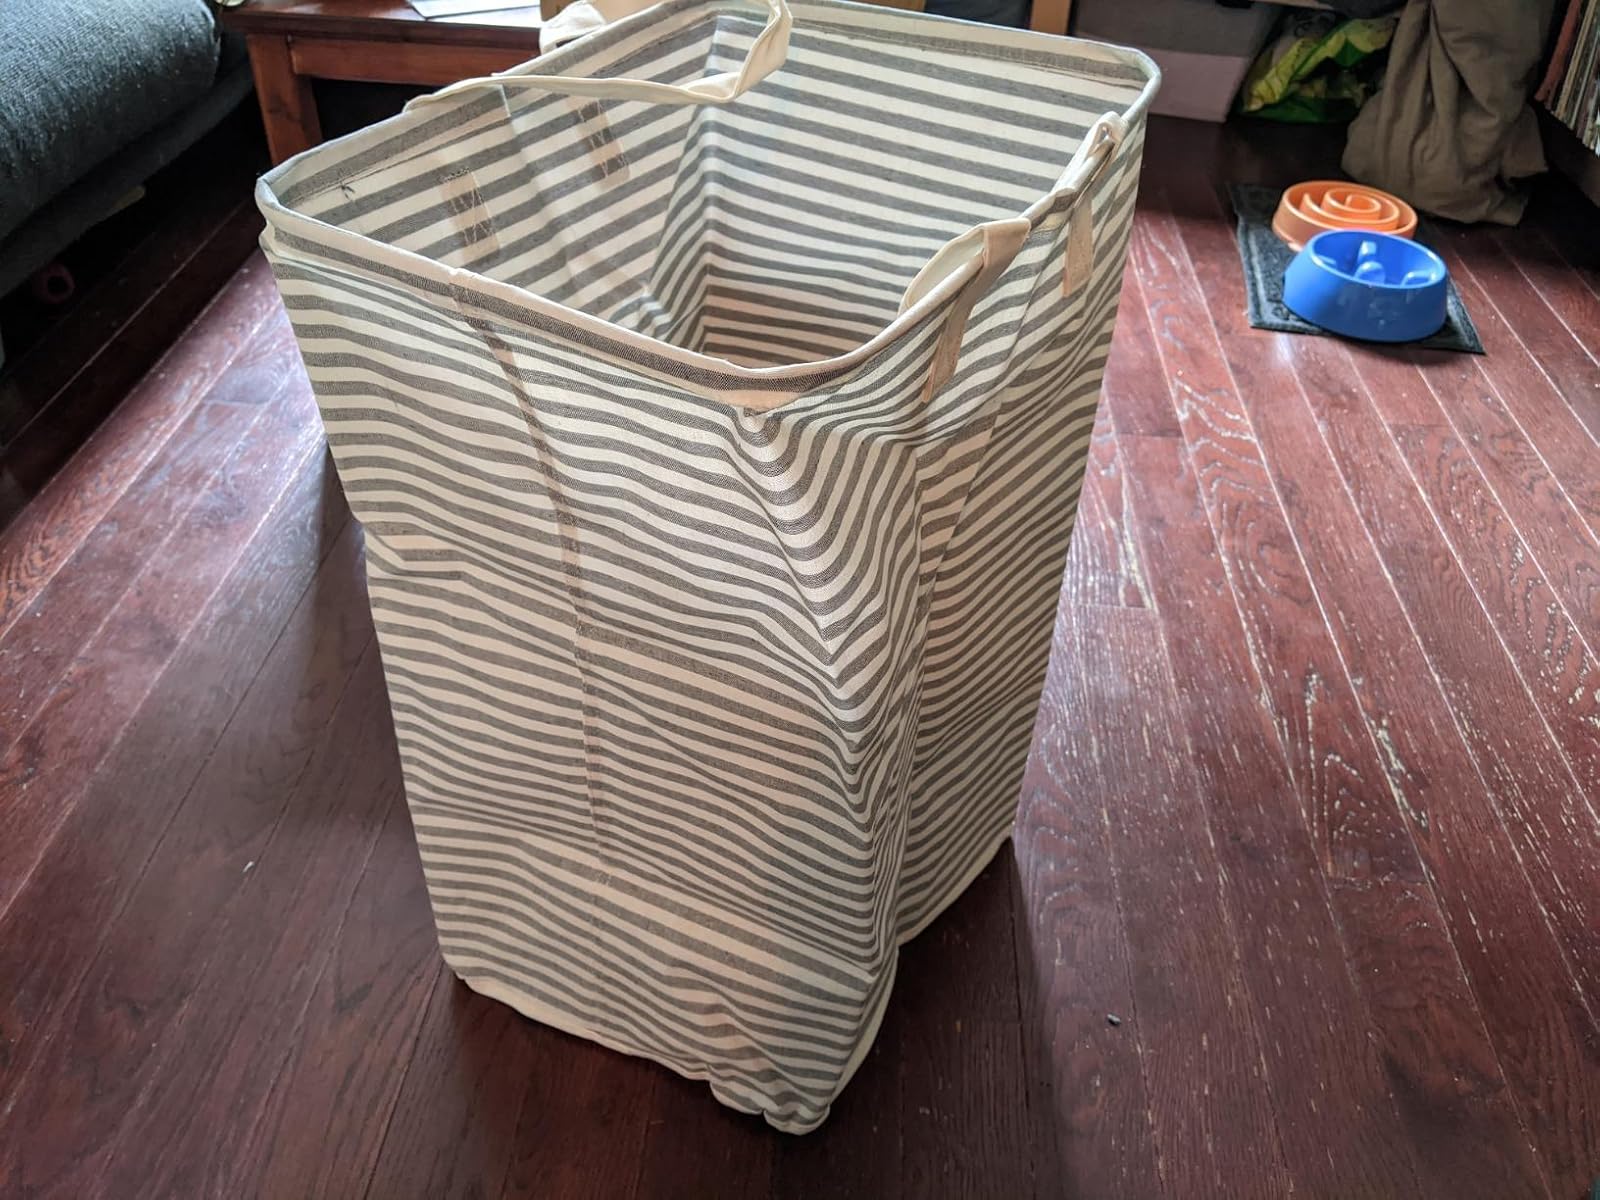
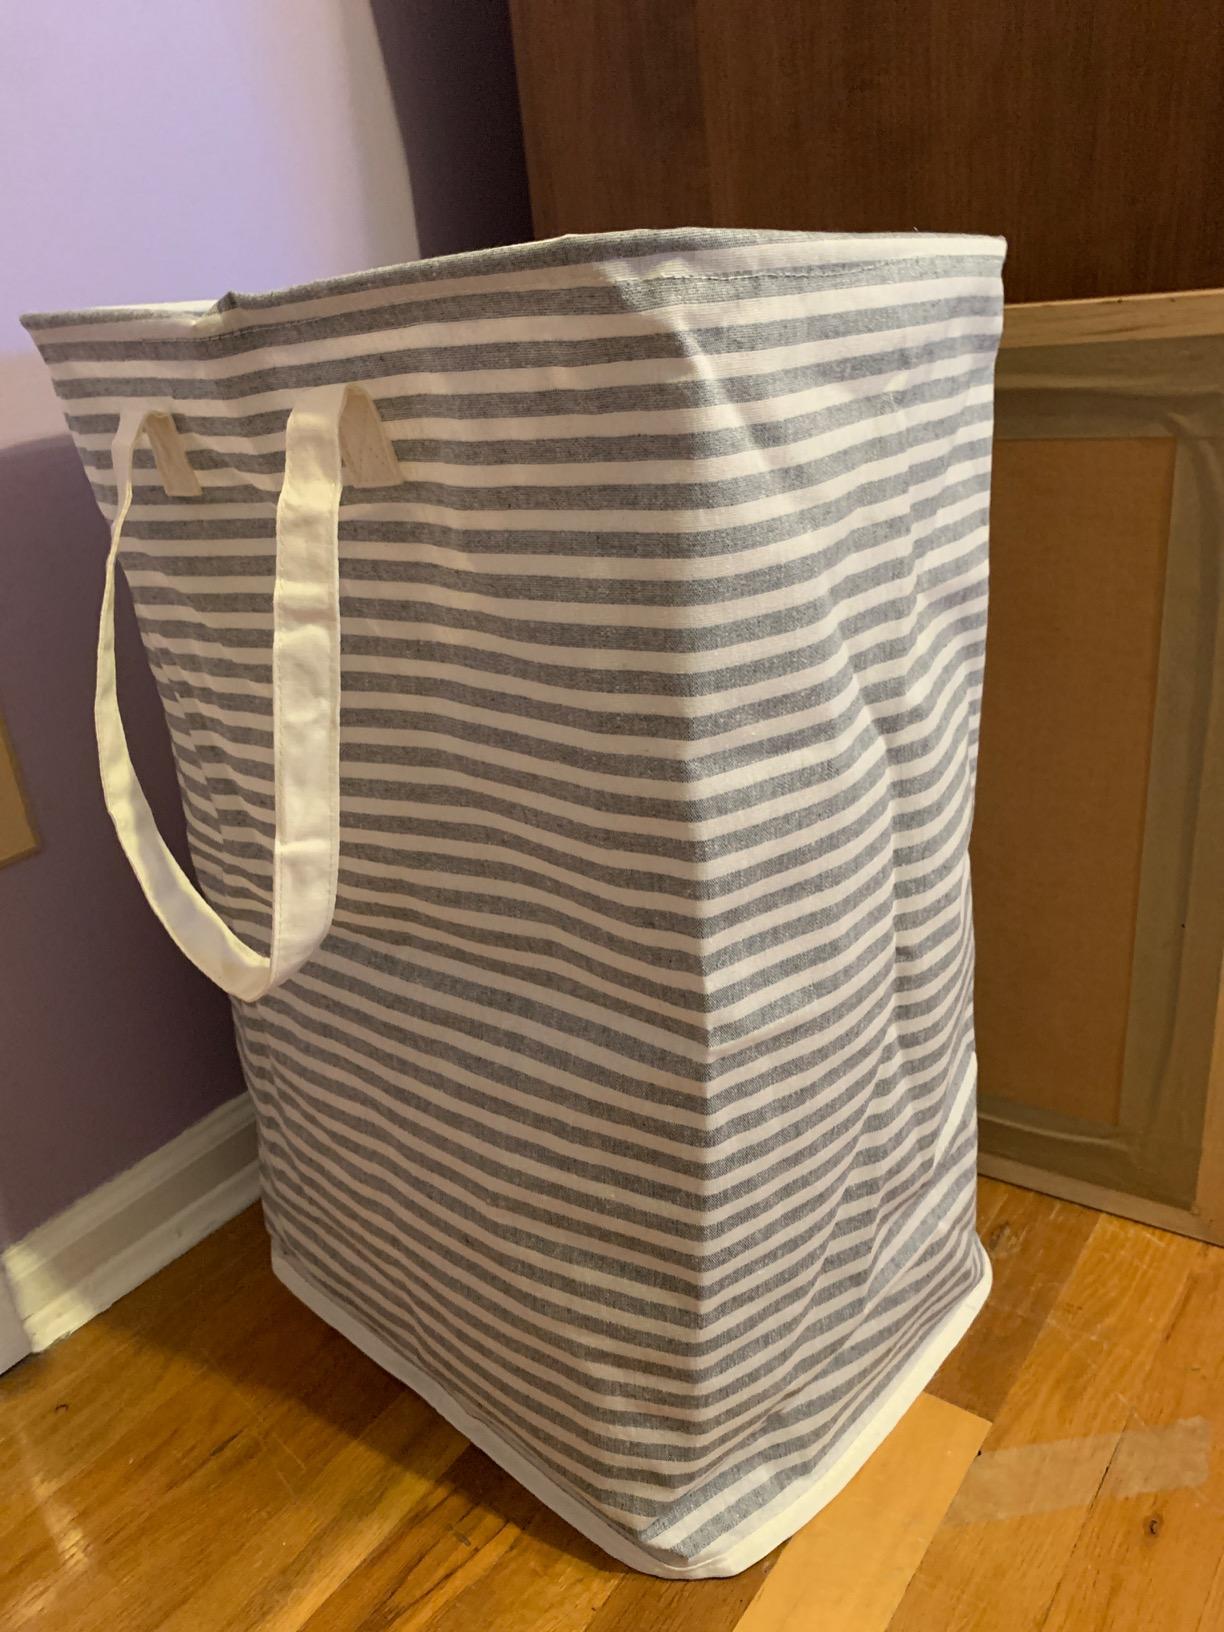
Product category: items_hamper
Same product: yes